Circumcision controversy in early Christianity

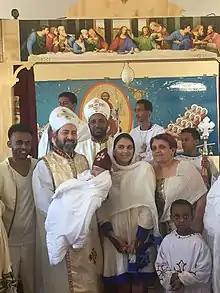
Ethiopian Orthodox Children wearing traditional circumcision costumes

Paul argued that circumcision no longer meant the physical, but a spiritual practice. And in that sense, he wrote : "Is any man called being circumcised? let him not become uncircumcised"—probably a reference to the practice of epispasm. Paul was already circumcised ("on the eighth day") when he was "called". He added: "Is any called in uncircumcision? let him not be circumcised", and went on to argue that circumcision did not matter: "Circumcision is nothing and uncircumcision is nothing. Keeping God's commands is what counts".